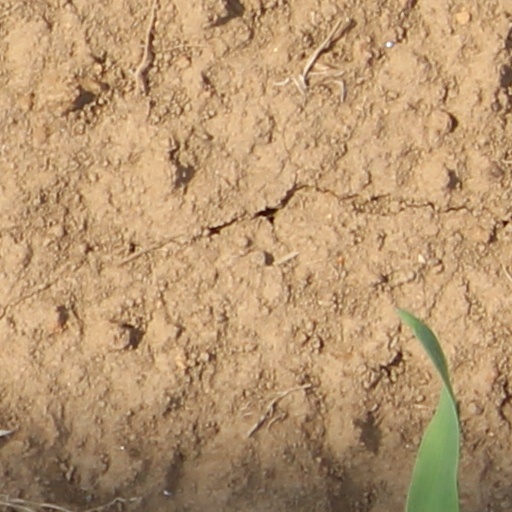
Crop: wheat